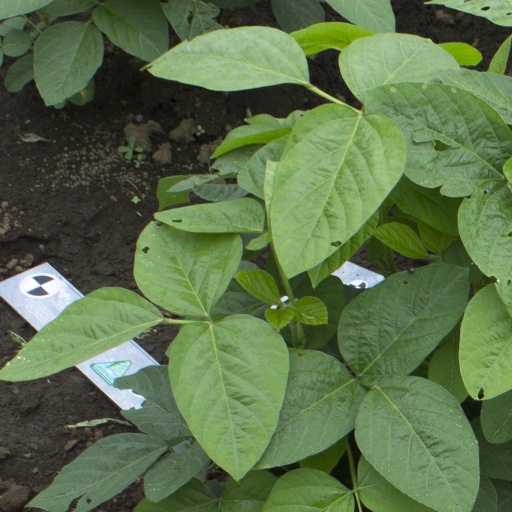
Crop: soybean